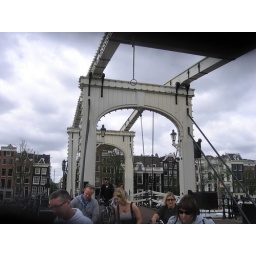
Spent part of the day on a bike tour of the city. This is the Magers bridge over the Amstel river.